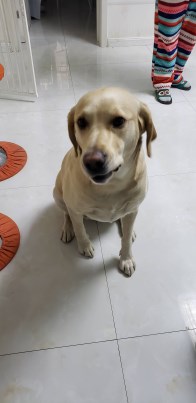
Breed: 3580-n000122-Labrador_retriever